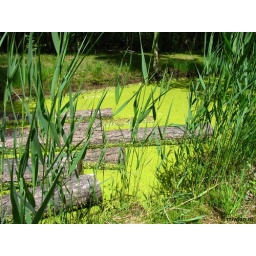
Onderdeel van Grensgeschil op Oerol 2004. Boomstammen in het water die het het gebied markeren en een vorm geven.